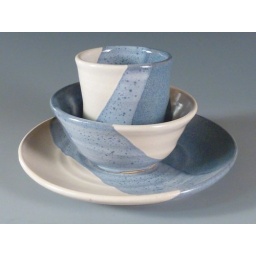
kids dinner set. white over bright blue sky